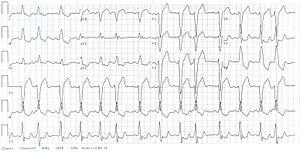
Un bloc de branche est un trouble de la conduction cardiaque dont le blocage est situé sur une des branches du faisceau de His au niveau des ventricules cardiaques.